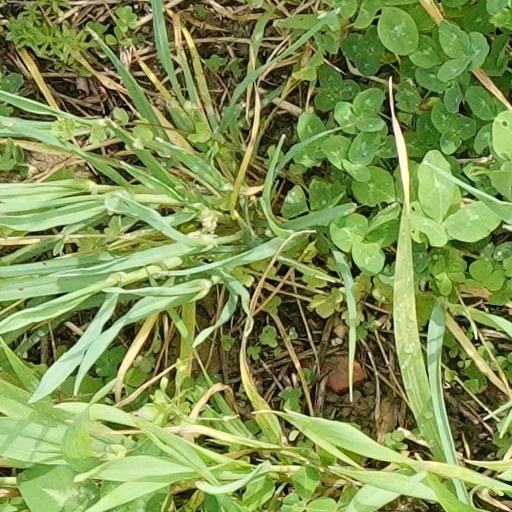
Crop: wheat